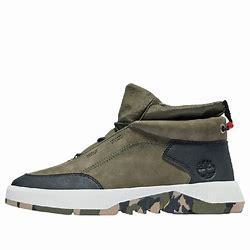
Brand: Timberland
Model: Supaway